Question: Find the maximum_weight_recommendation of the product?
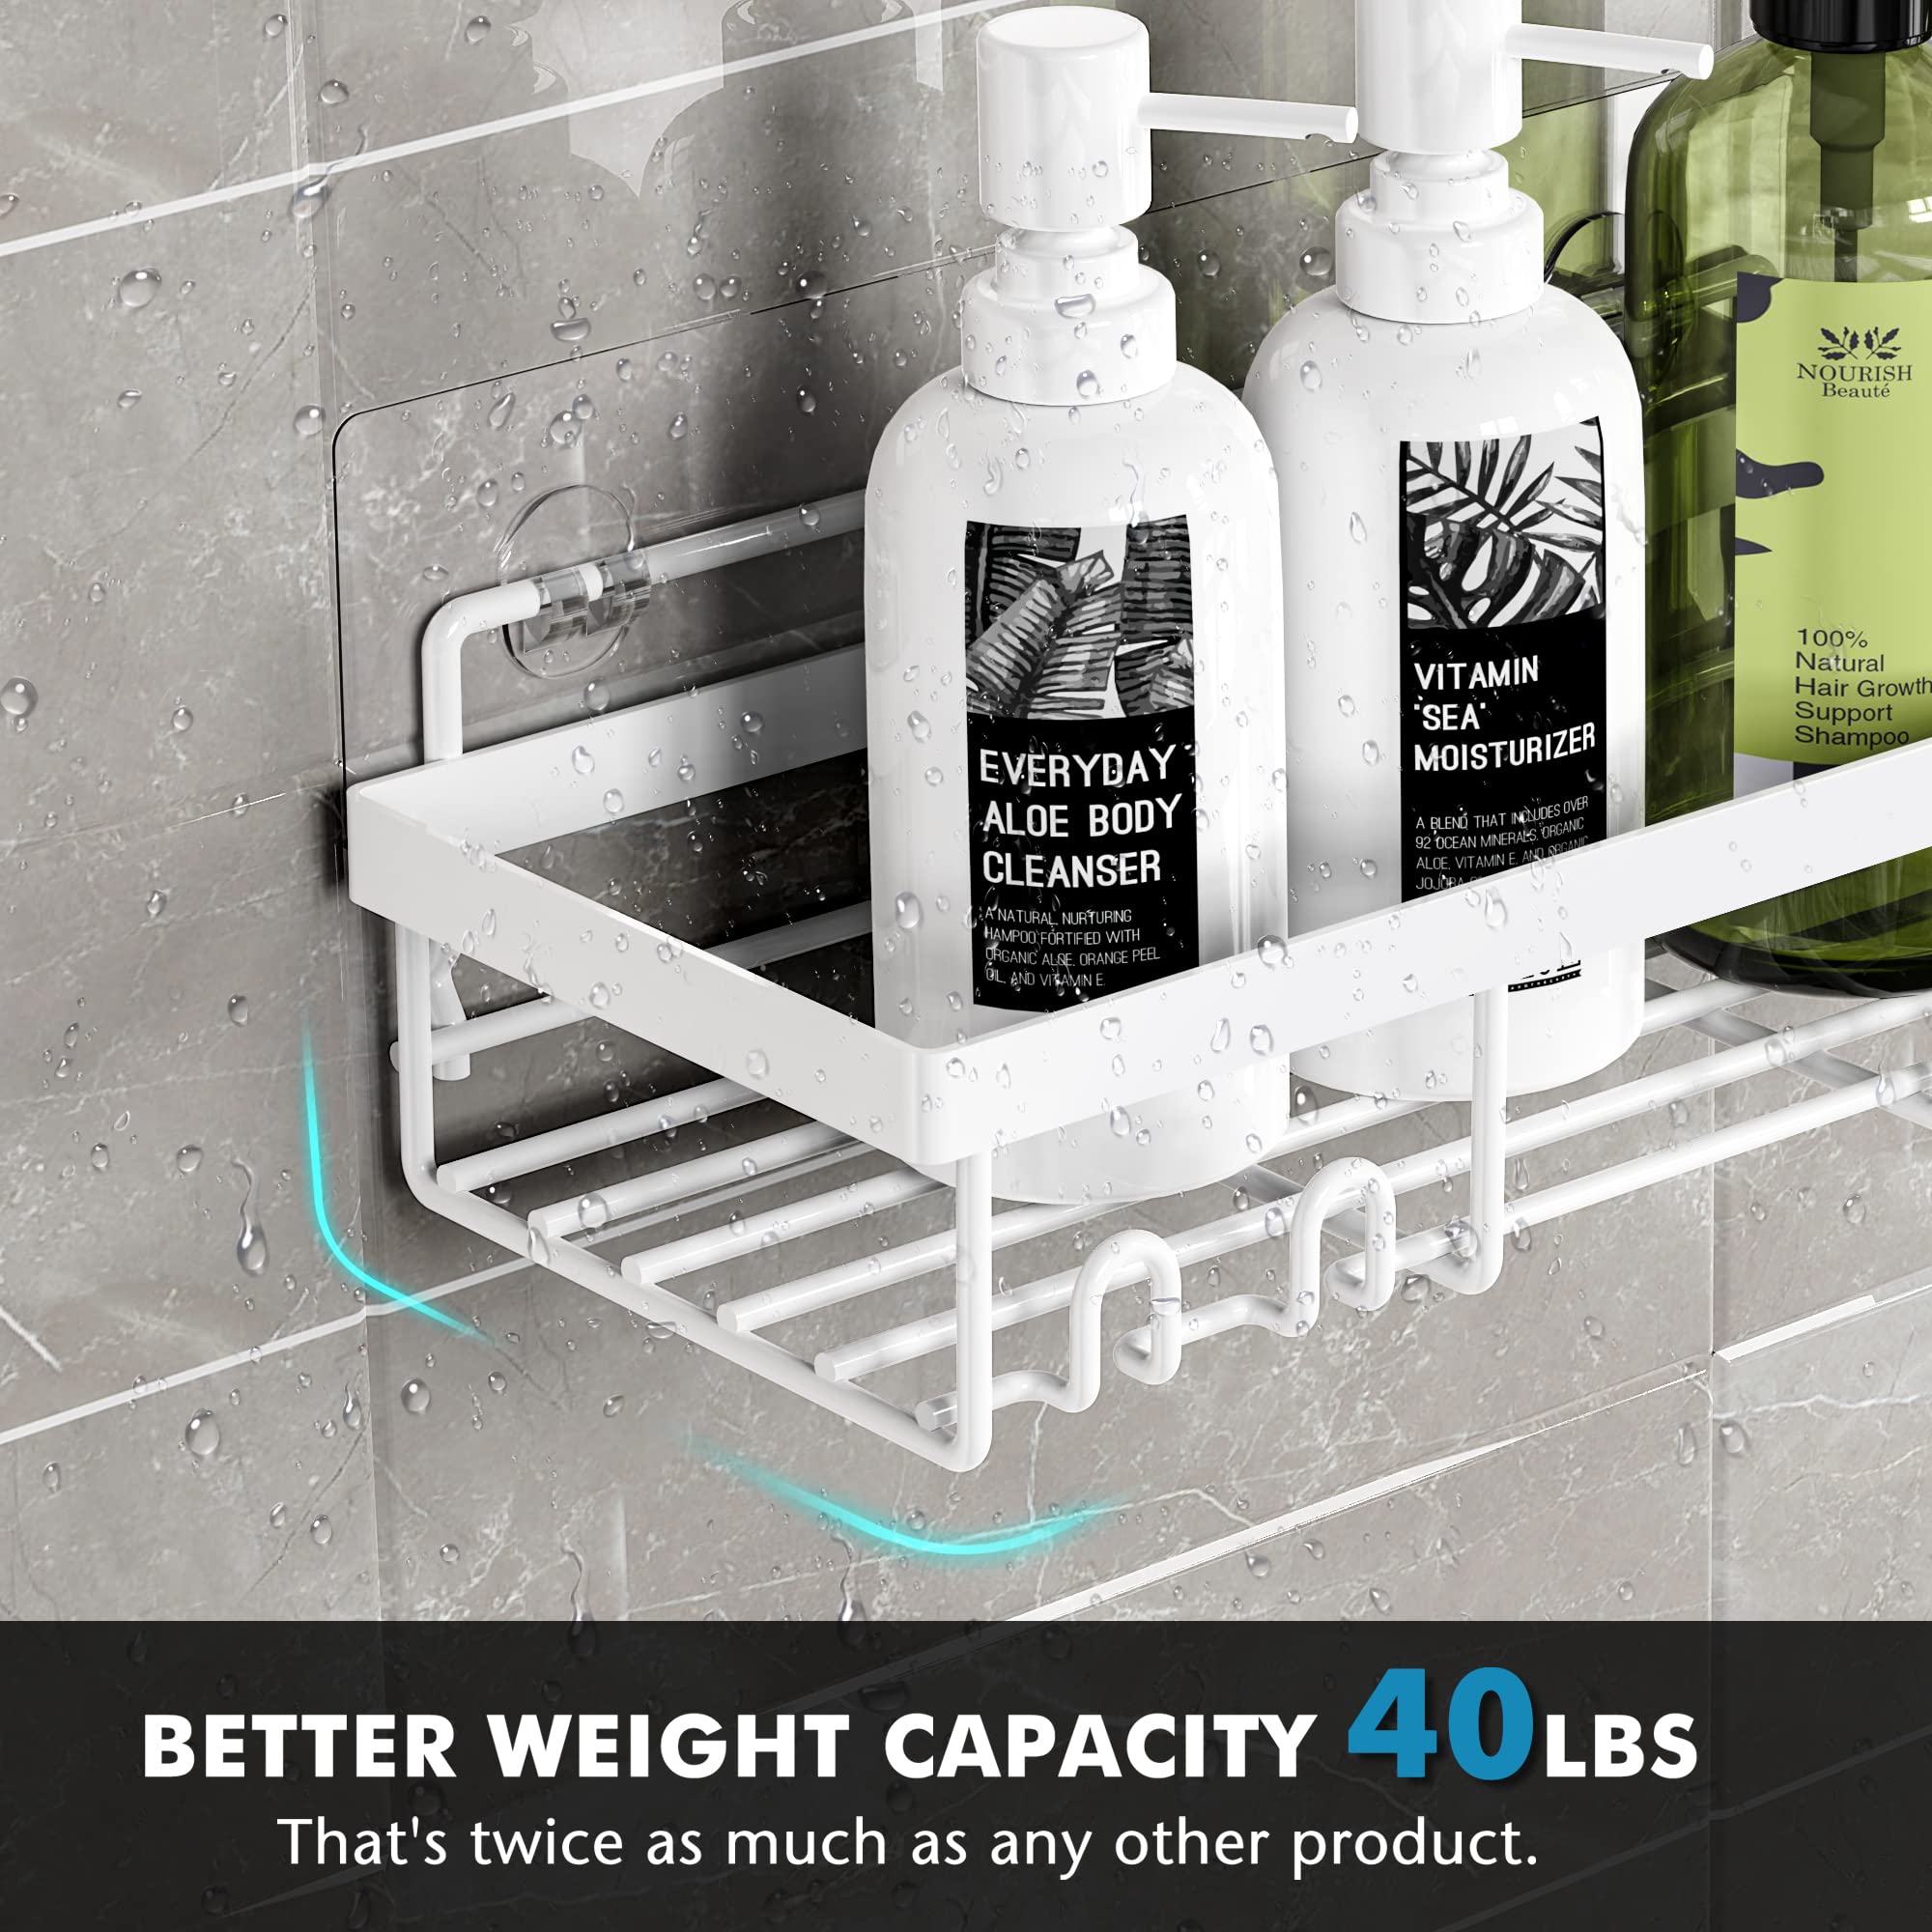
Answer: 40.0 pound